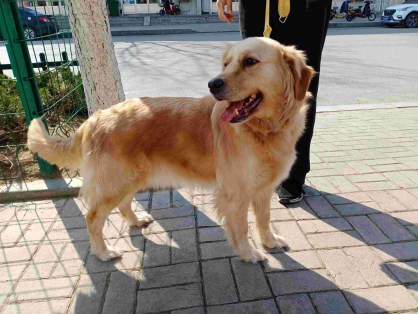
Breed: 5355-n000126-golden_retriever